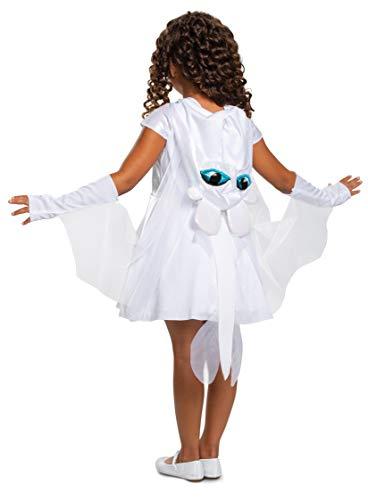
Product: Disguise Light Fury Classic How to Train Your Dragon Child Costume, X-Small REMPTY (3T-4T)
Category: Toys & Games | Dress Up & Pretend Play | Costumes
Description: HOW TO TRAIN YOUR DRAGON: HIDDEN WORLD MOVIE NBC UNIVERSAL.
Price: $16.98
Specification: ProductDimensions:22x13x0.5inches|ItemWeight:8.5ounces|ShippingWeight:8.5ounces(Viewshippingratesandpolicies)|ASIN:B07NDZ8WG8|Itemmodelnumber:87878M|Manufacturerrecommendedage:36months-4years